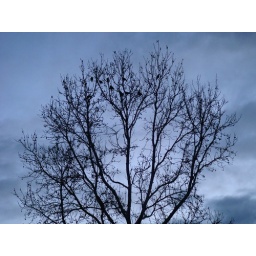
birds in a tree at dusk